Corlea Trackway

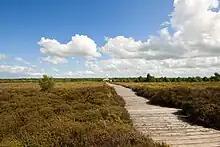
The reconstructed Corlea Trackway in 2009

The Corlea Trackway is an Iron Age trackway, or "togher", near the village of Keenagh, south of Longford, County Longford, in Ireland. It was known locally as the "Danes' Road". It was constructed from oak planks in 148–147 BC, making it contemporary with the Siege of Carthage.